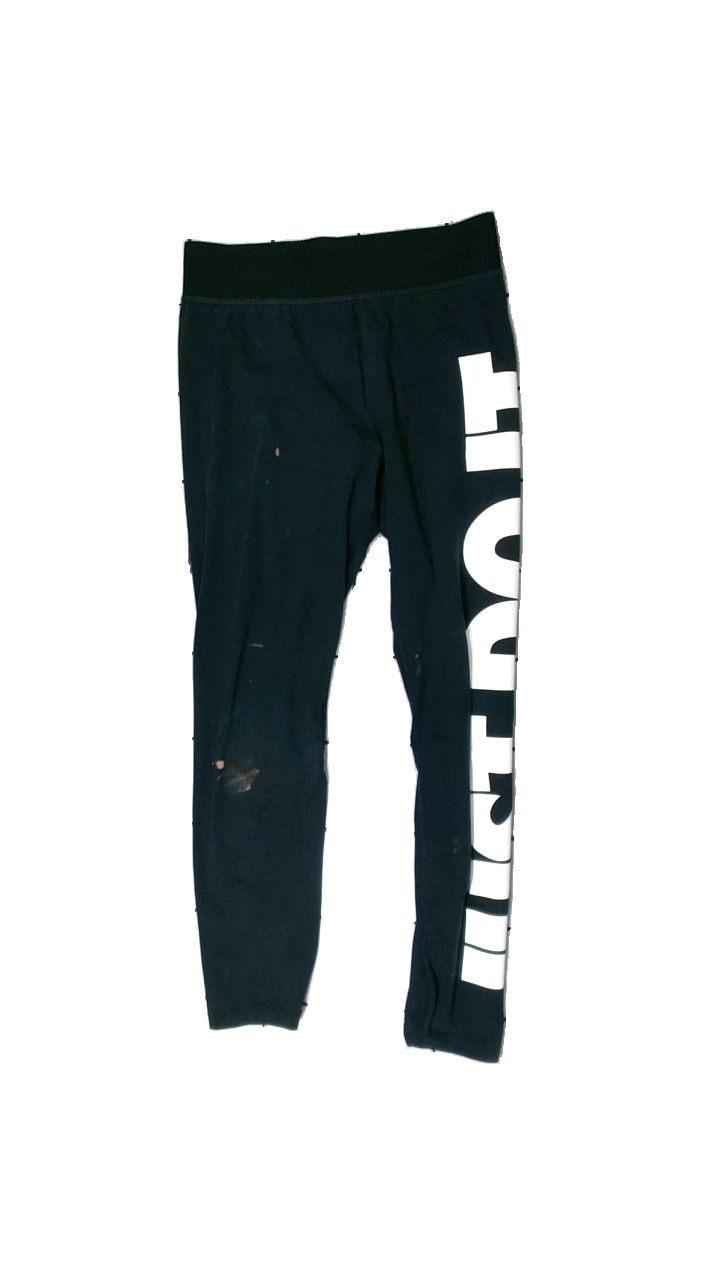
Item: Tights (Ladies)
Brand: Nike
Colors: Black, White
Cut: Regular
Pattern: Logo print
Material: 100% cotton
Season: All
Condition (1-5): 1
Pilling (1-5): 3
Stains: Major
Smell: Minor
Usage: Recycle
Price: <50